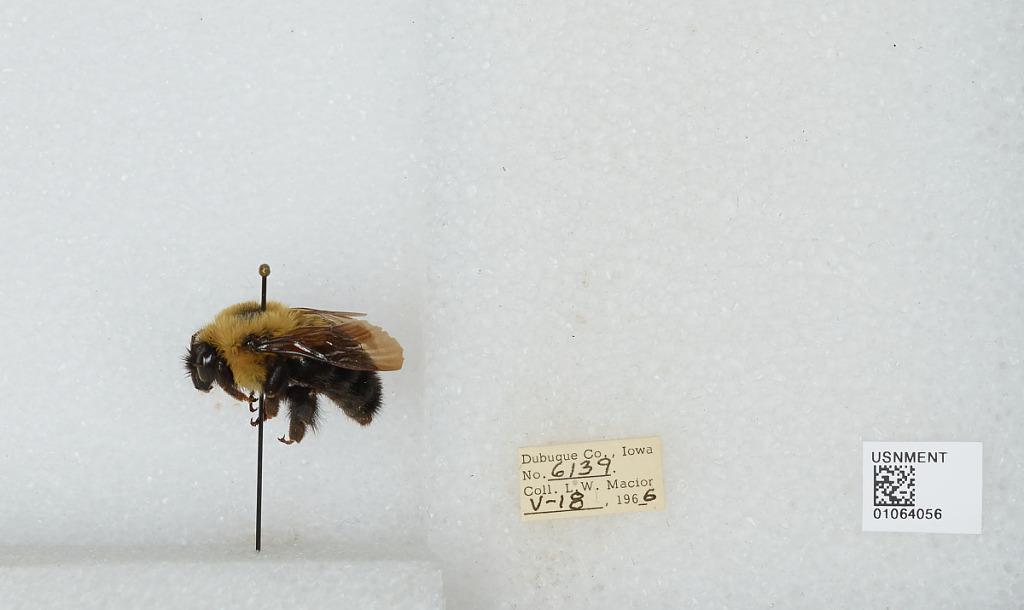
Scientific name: Bombus (Pyrobombus) bimaculatus Cresson
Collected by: L. Macior
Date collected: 1966-5-18
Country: United States
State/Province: Iowa
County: Dubuque
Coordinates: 42.4694, -90.8292